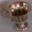
Label: cup